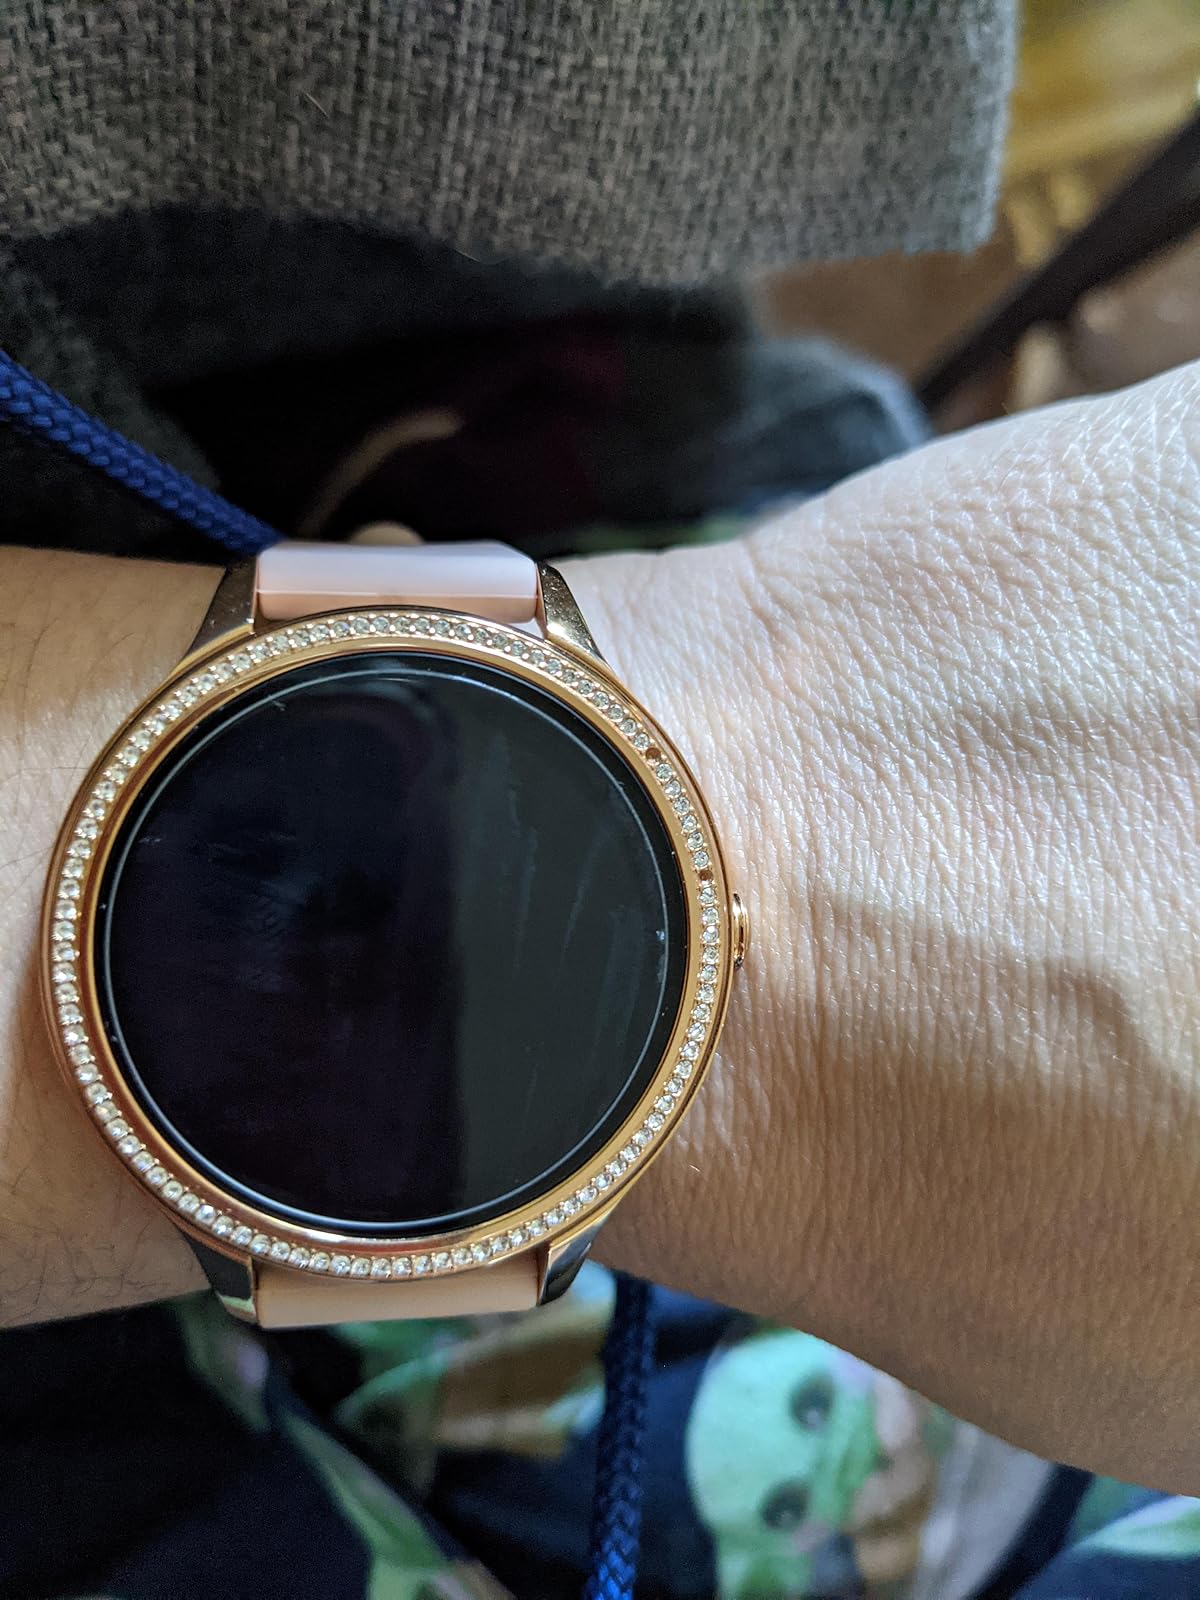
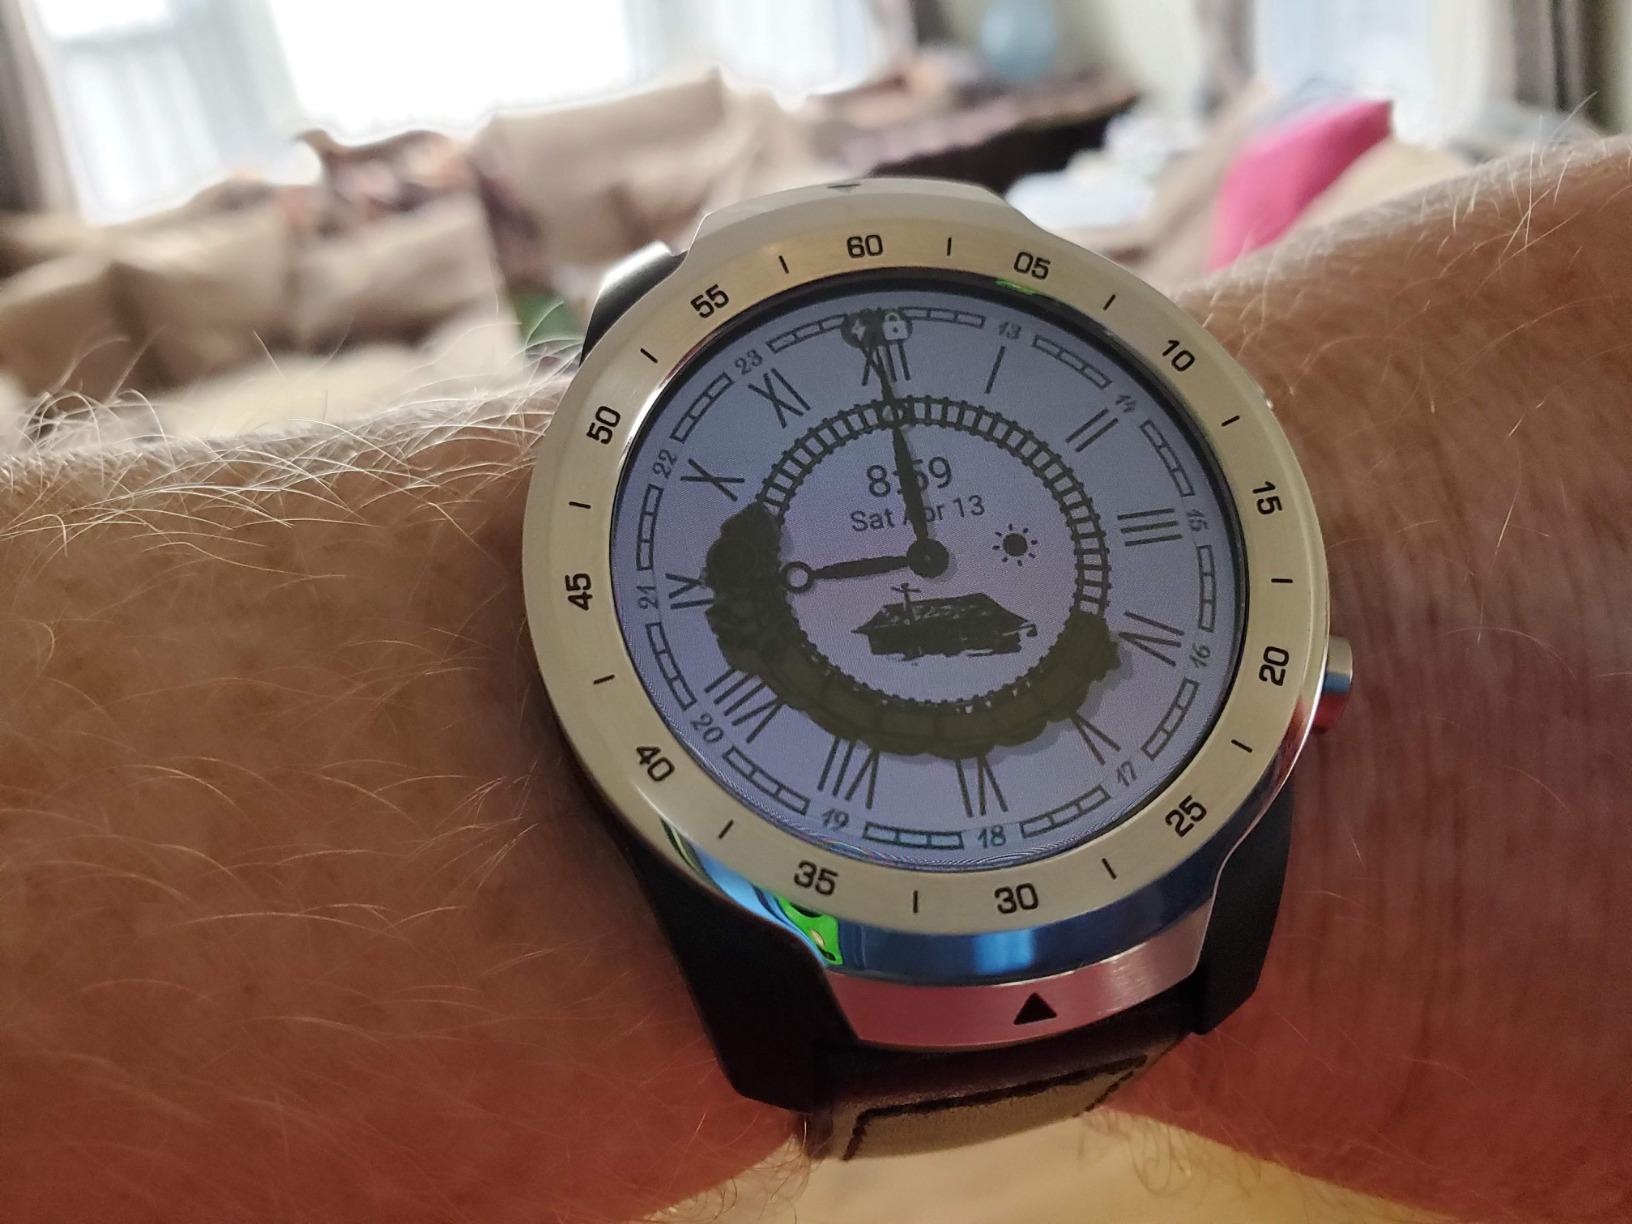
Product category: smartwatch
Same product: no